Jodrell Bank Observatory

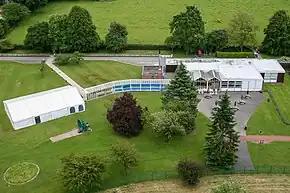
The Visitor Centre in 2009

The Jodrell Bank Centre for Astrophysics, of which the Observatory is a part, is one of the largest astrophysics research groups in the UK. About half of the research of the group is in the area of radio astronomy – including research into pulsars, the Cosmic Microwave Background Radiation, gravitational lenses, active galaxies and astrophysical masers. The group also carries out research at different wavelengths, looking into star formation and evolution, planetary nebula and astrochemistry.